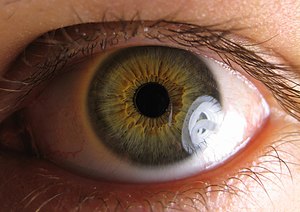
Indgangspupil
Den tilsynladende placering af den anatomiske pupil i øjet på et menneske (den sorte cirkelplade) er øjet indgangspupil. Verden udenfor opfattes som set fra et punkt i midten af indgangspupillen.  (Pupillen, som optikkere vil kalde blænden, er i en lidt anden position på grund af forstørrelsen fra cornea.)
I et optisk system, er indgangspupil en virtuel blænde, der definerer området ved indgangen til det system, der behandler lyset. Stråler, der passerer gennem indgangspupillen er i stand til at trænge ind i det optiske system og passerer gennem det til enden uden vignettering.